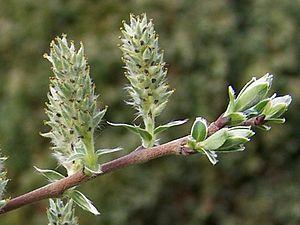
Salix repens, le saule rampant, est un très petit saule. Il ne doit pas être confondu avec Salix herbacea, une autre espèce de saule nain.